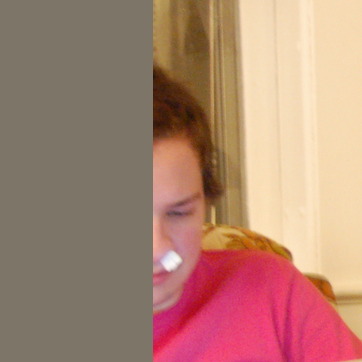
Material: skin